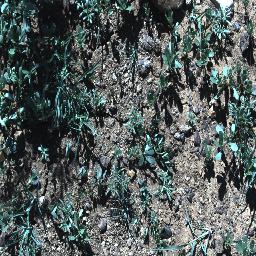
Label: negative